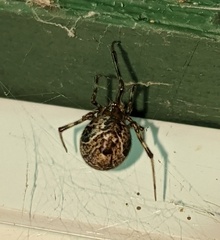
Species: Parasteatoda_tepidariorum